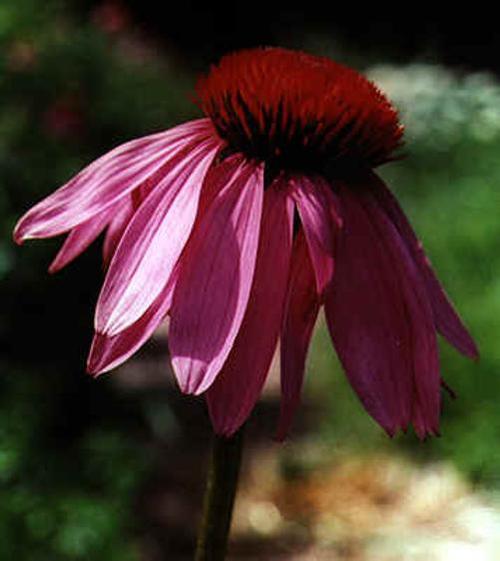
Label: purple coneflower